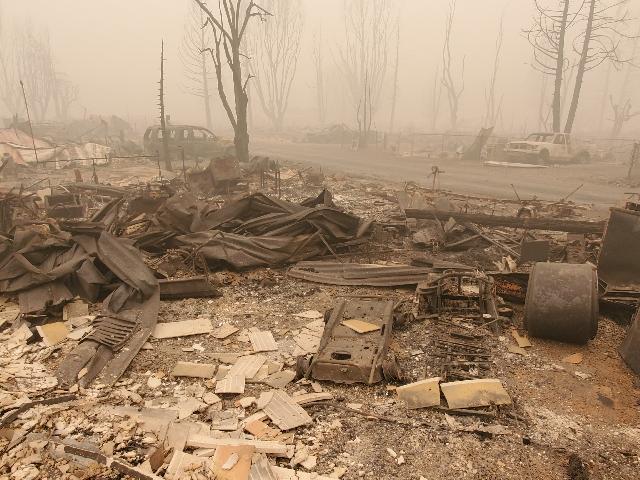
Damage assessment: destroyed